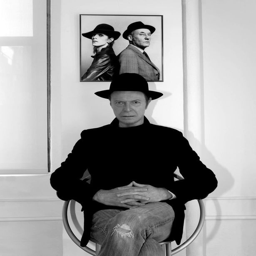
the journalist who has known him for years , asks if there is a tragic reason behind return